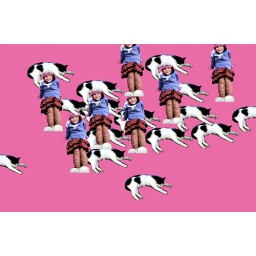
flying in pink